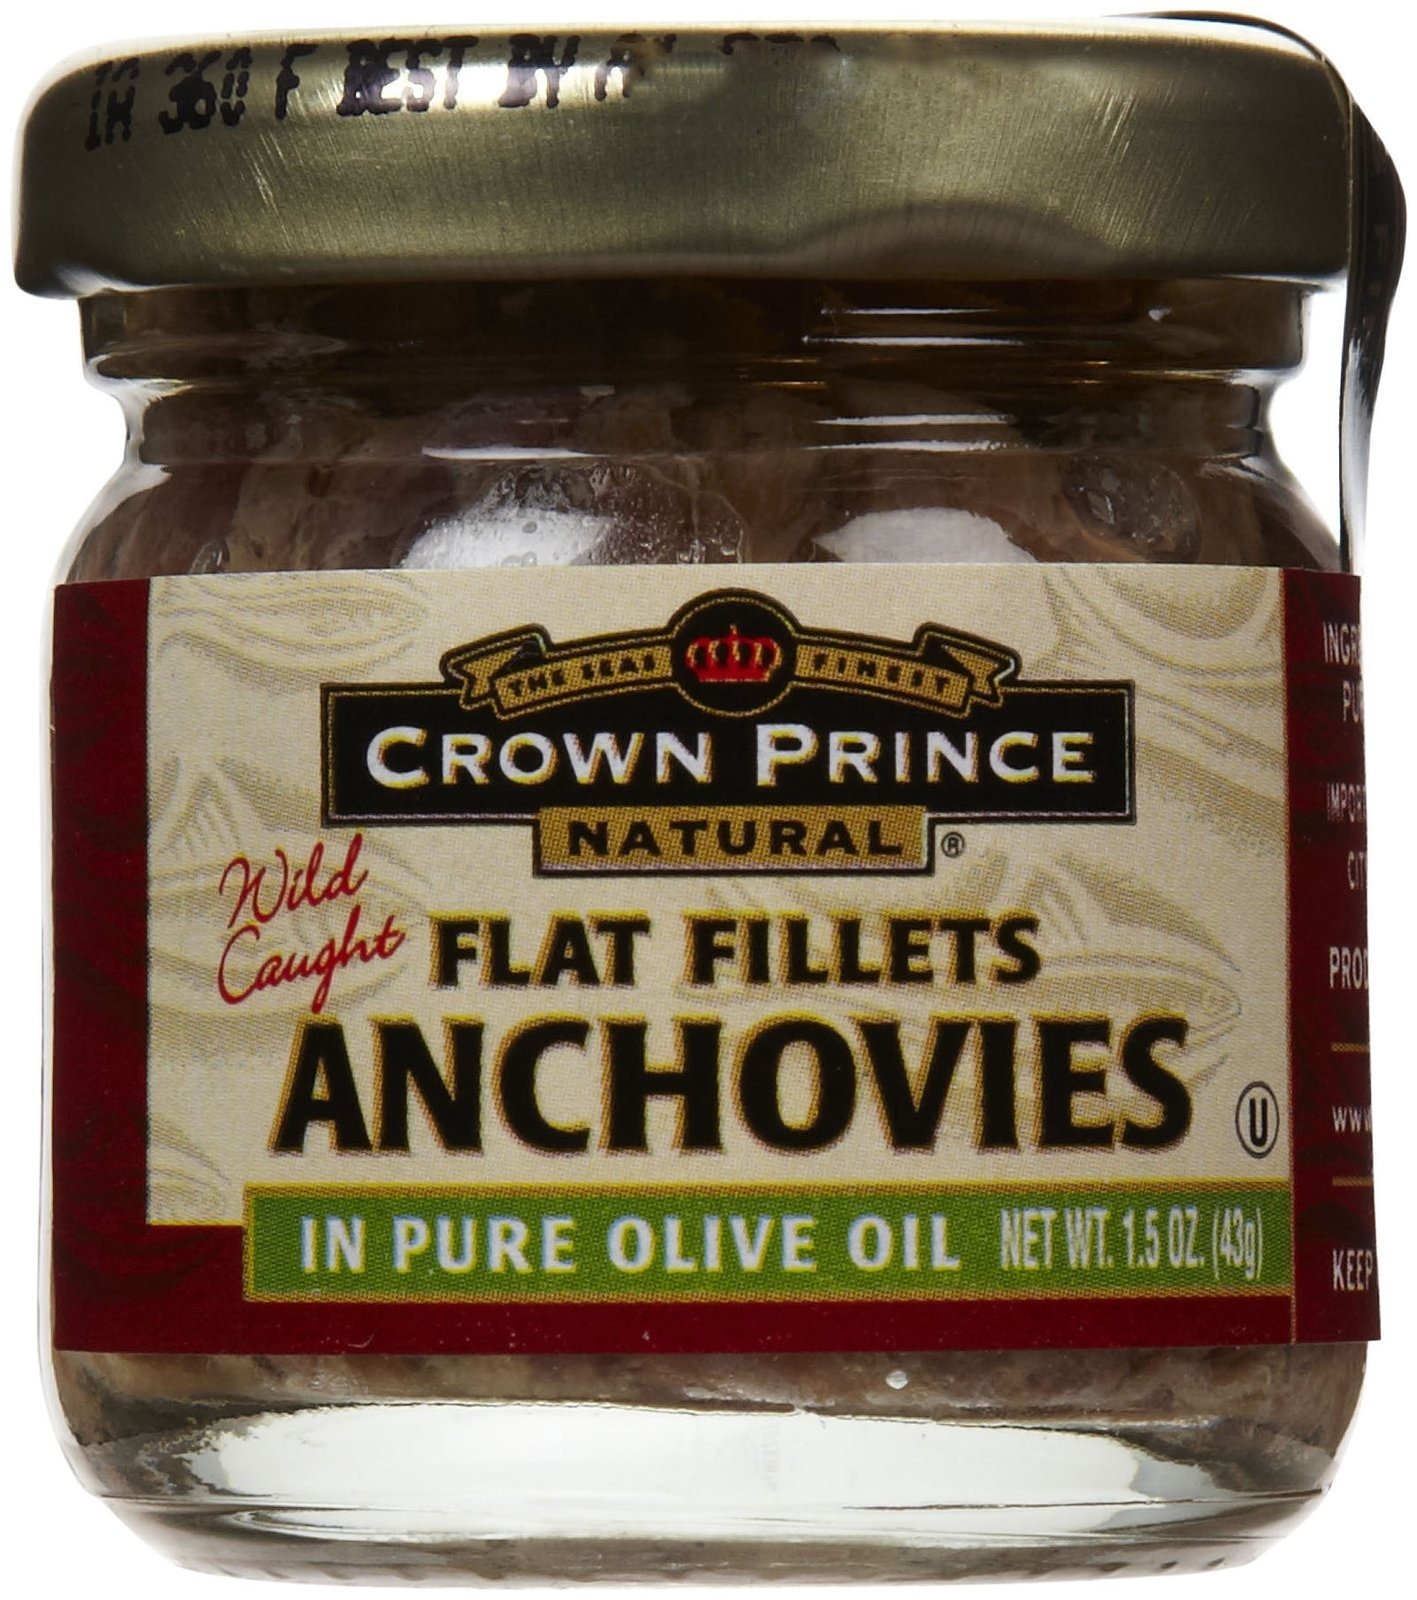
Item Name: Crown Prince Flat Anchovies, In Oil, 1.5 oz
Bullet Point 1: Hand filleted and hand packed in pure cold pressed olive oil
Bullet Point 2: Contains 160 mg omega-3 per serving
Bullet Point 3: Gluten free, kosher, low fat
Value: 1.5
Unit: Ounce

Price: 4.26